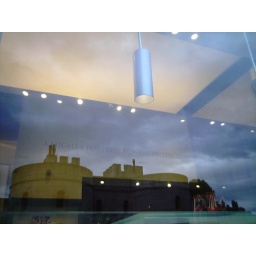
Reflected in the glass of the gift shop window